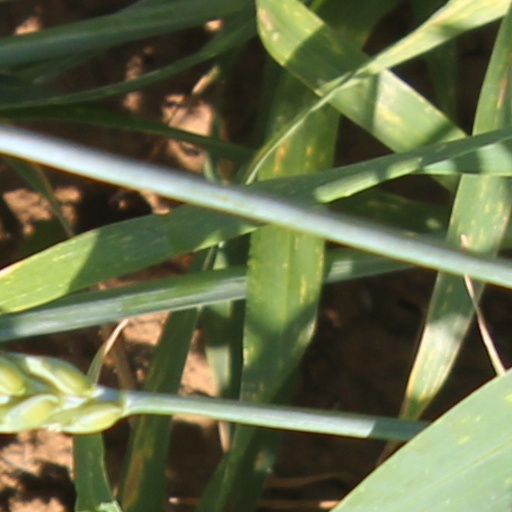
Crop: wheat